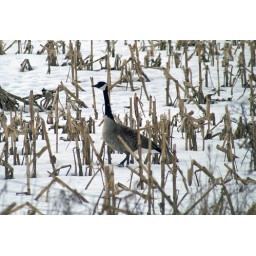
Feb 19 042/366Driving in the country today and saw several Canadian geese and spotted this dominant male very pretty bird.